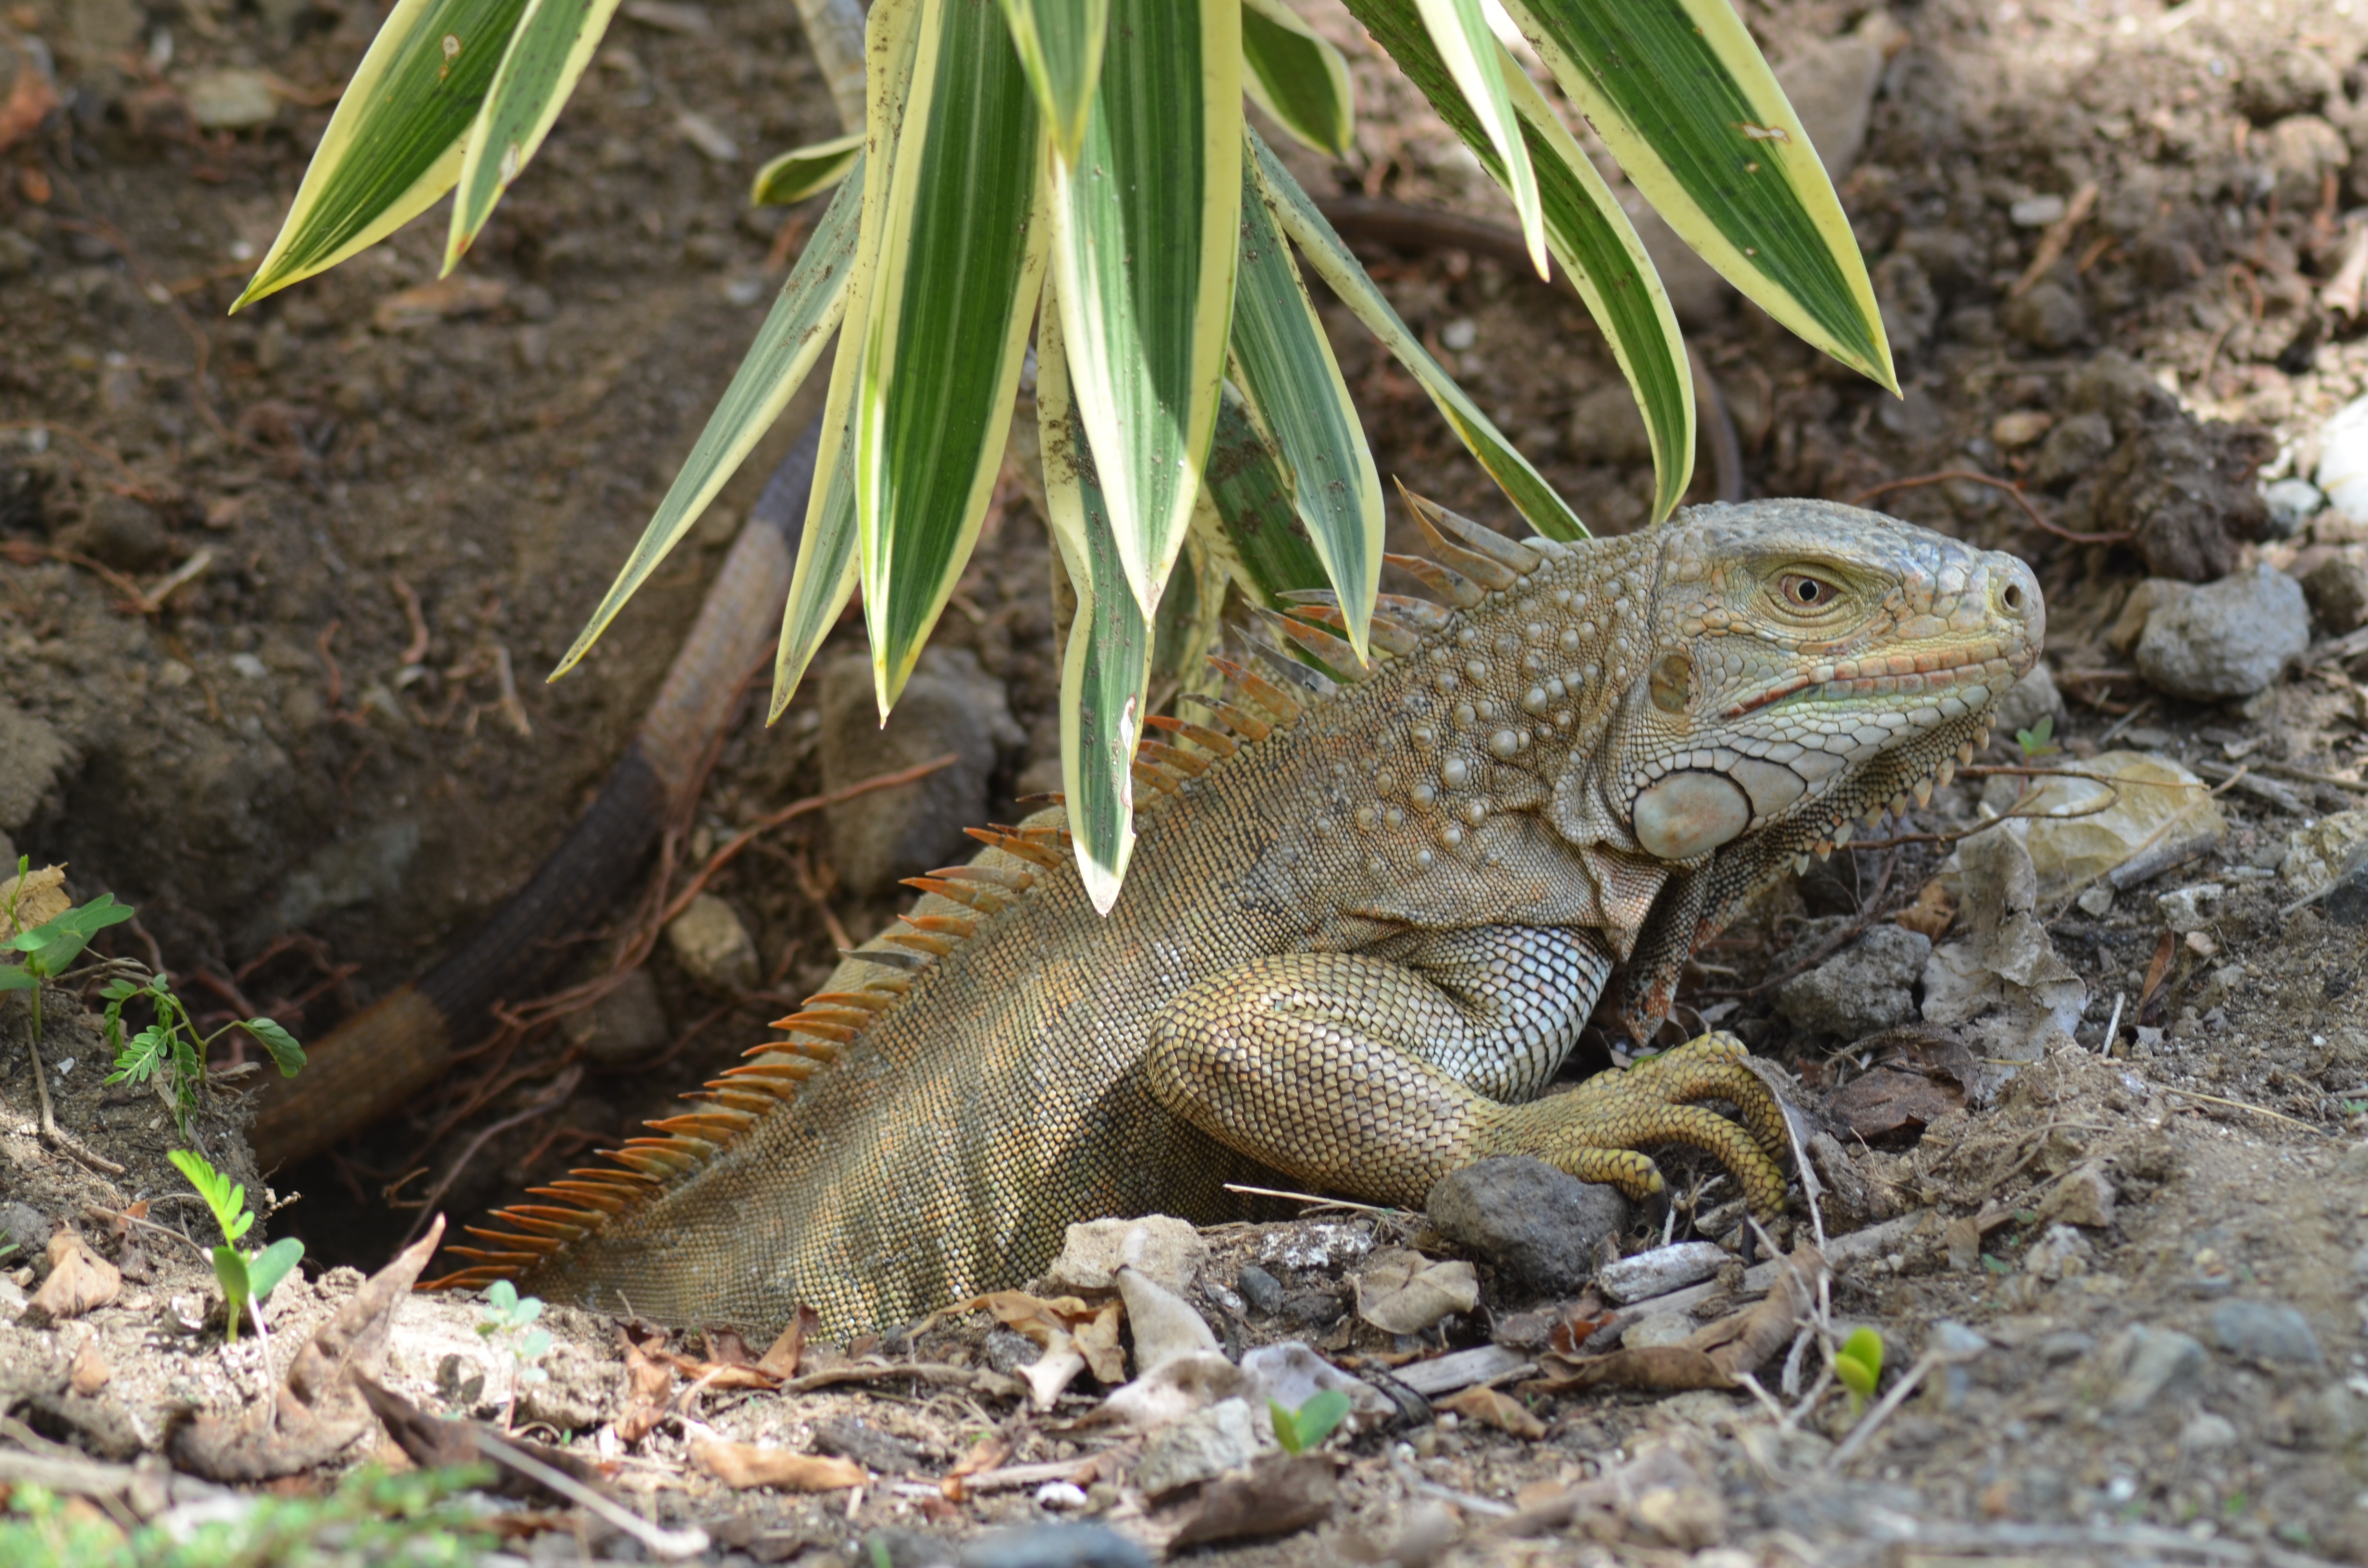
nature, animal, wildlife, reptile, iguana, fauna, lizard, green lizard, wild animal, eggs, vertebrate, ponte, nest, scales, dinosaur, lacerta, wild animals, agamidae, scaled reptile, lacertidae